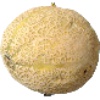
Label: cantaloupe